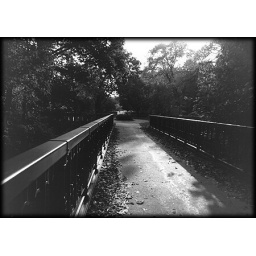
walking bridge in Lake Park, Miwaukee